McGill School of Architecture

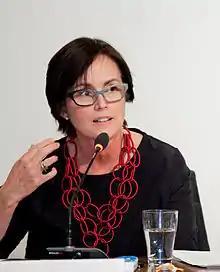
Annmarie Adams, architectural historian and current professor and former director of the school.

The School of Architecture maintains ties with the Canadian Centre for Architecture (CCA), which houses one of the largest architectural design collections in the world, a 20-minute walk away from the downtown campus. The CCA collaborates regularly with the school, and together organized the 2019 CCA Interuniversity Charrette which took place over a week in November and involved more than 10 universities in Canada.